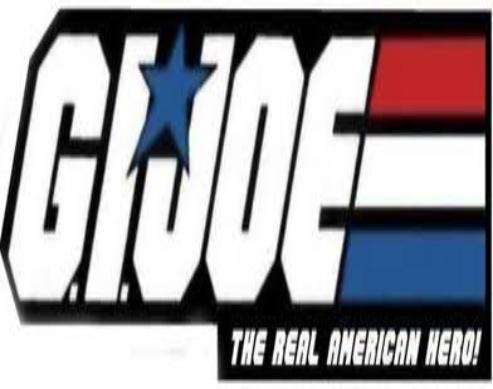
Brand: g.i. joe
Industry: Leisure